Dougga

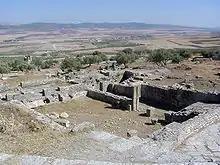
The building believed to be the Temple of Pluto seen from the north

At the end of the 4th century, the Temple of Caracalla's Victory in Germany was transformed into a church. The reservoirs in the courtyard were filled in order to provide space for the faithful, while pulpits were added to the cella. The decoration of the cella was also modified.